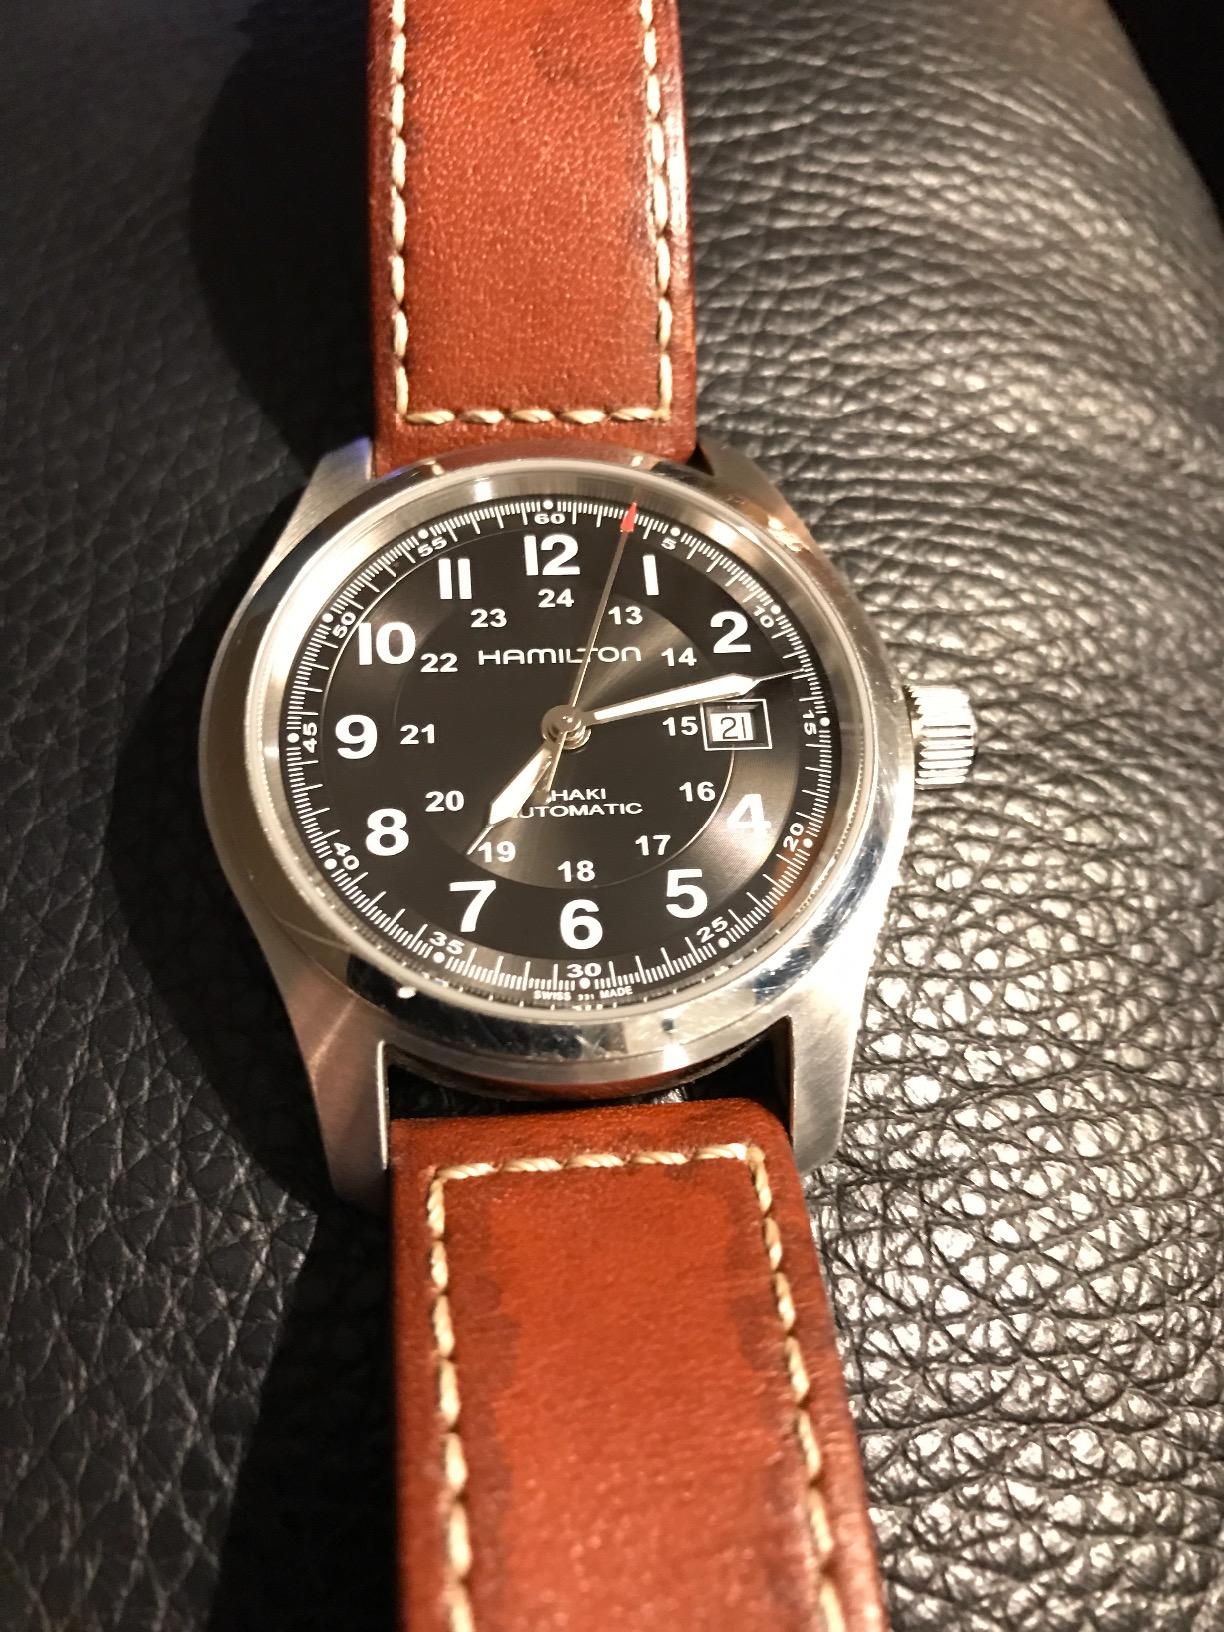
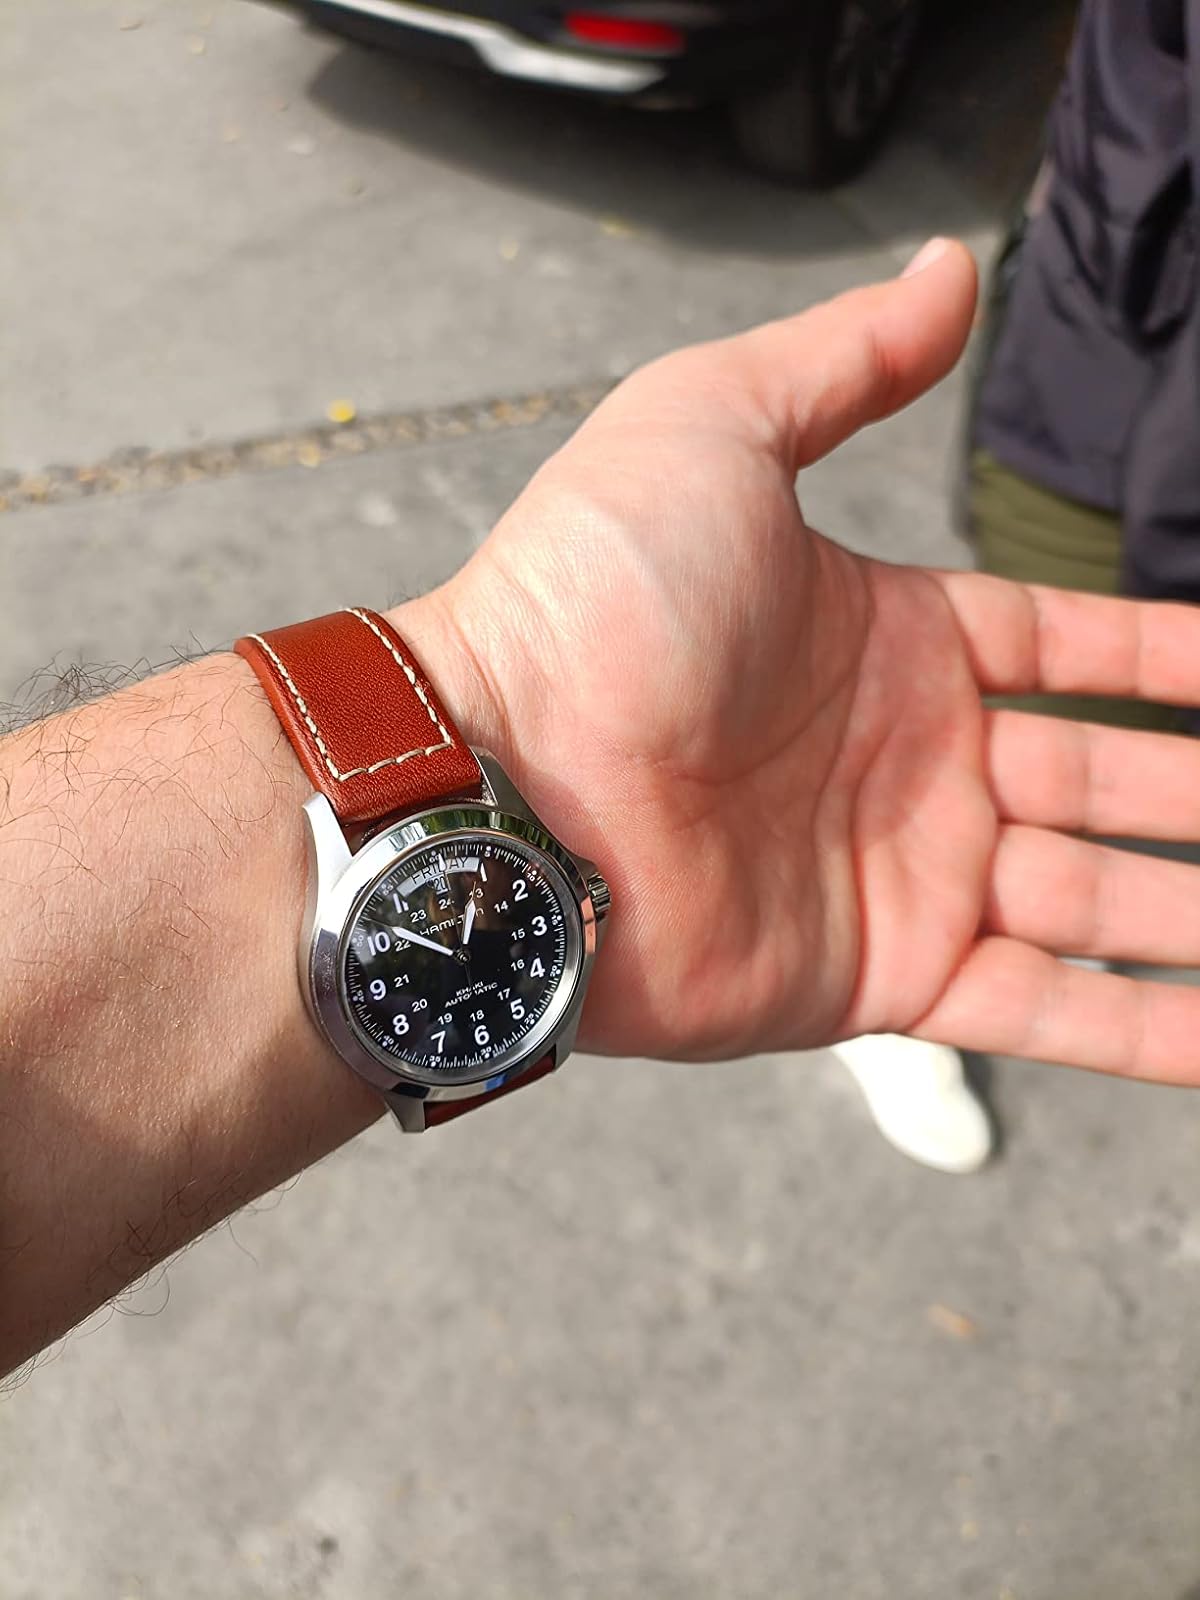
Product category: accessories_watch
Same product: no